Swing Copters

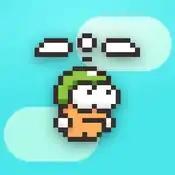
App icon

Swing Copters is an action video game released for iOS and Android on August 21, 2014. It was developed by Vietnamese video game developer .Gears, best known for "Flappy Bird" (2013). The player controls a character wearing a helmet with helicopter rotors, and the player changes the direction of the character by tapping the screen.